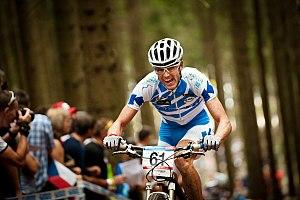
Periklís Ilías, né le 26 juin 1986 à Athènes, est un coureur cycliste grec.
Les championnats de Grèce de vélo tout terrain sont des compétitions ouvertes aux coureurs de nationalité grecque.